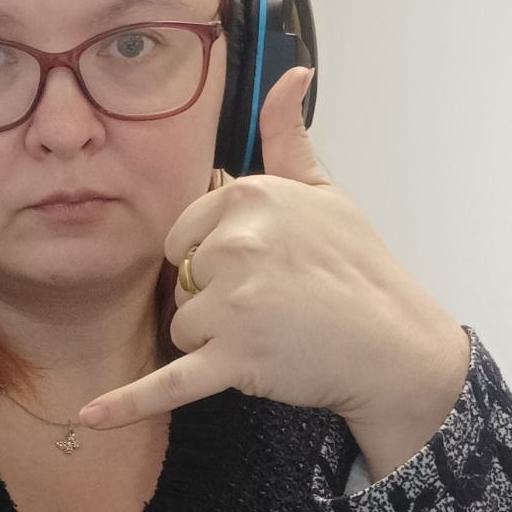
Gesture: call